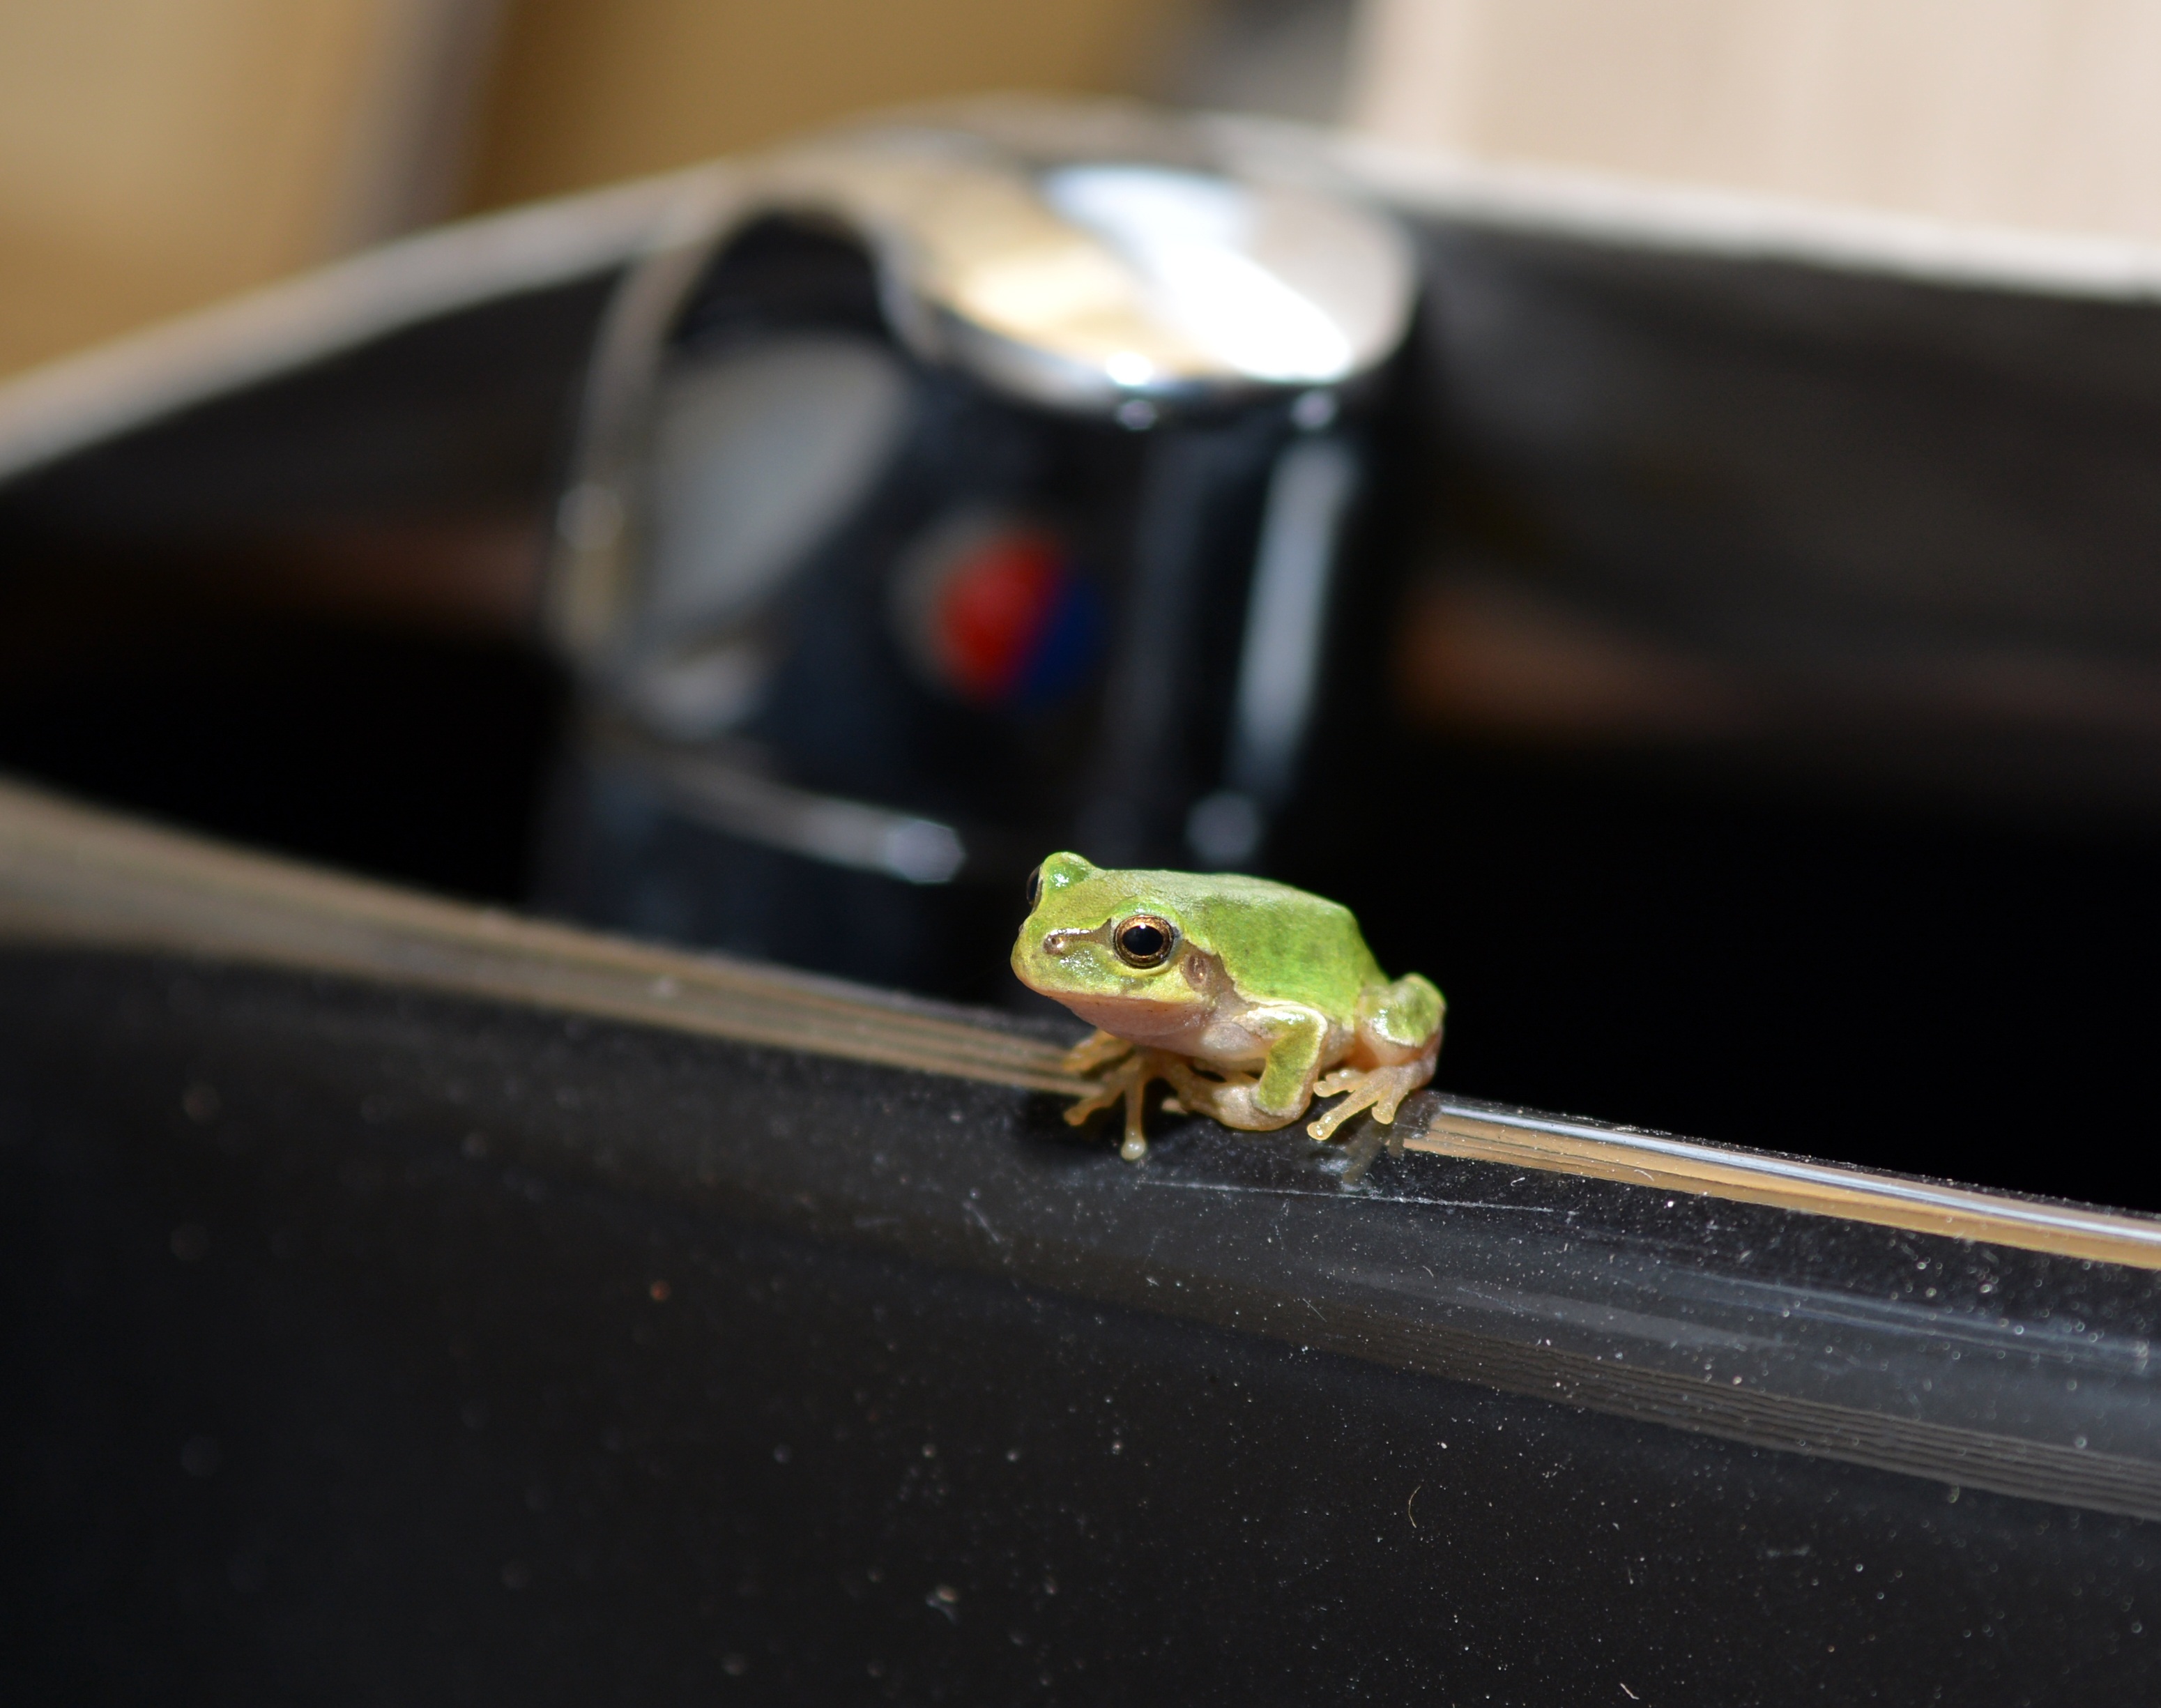
hand, frog, black, close up, amphibians, macro photography, tree frogs